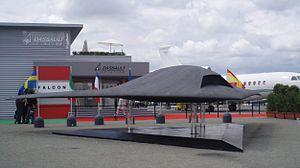
Un drone de combat est un type particulier de drone. Il est équipé de matériel d'observation et/ou d'armements divers.